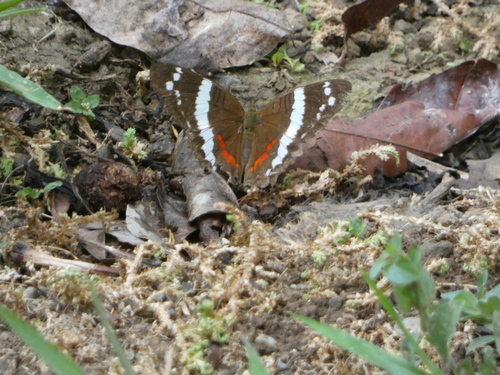
Scientific name: Anartia fatima
Common name: Banded peacock
Family: Nymphalidae
Order: Lepidoptera
Pollinator type: Primary pollinator
Habitat: Open areas and gardens
Geographic range: South America
Conservation status: Least Concern